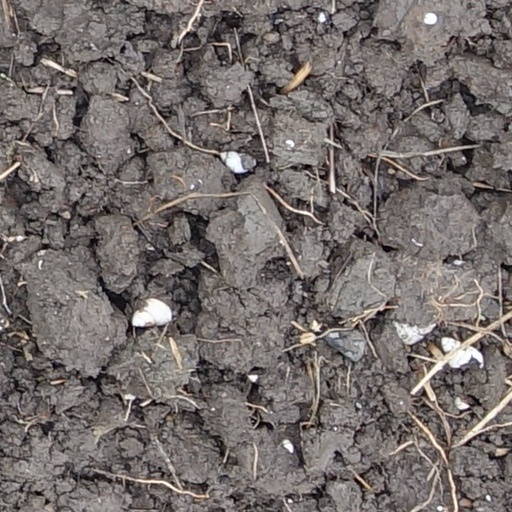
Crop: wheat